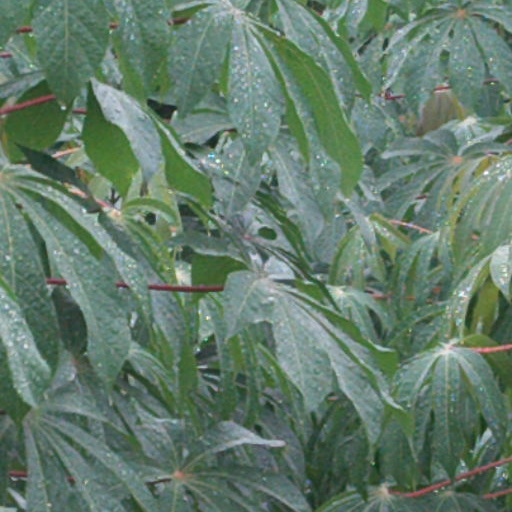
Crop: cassava